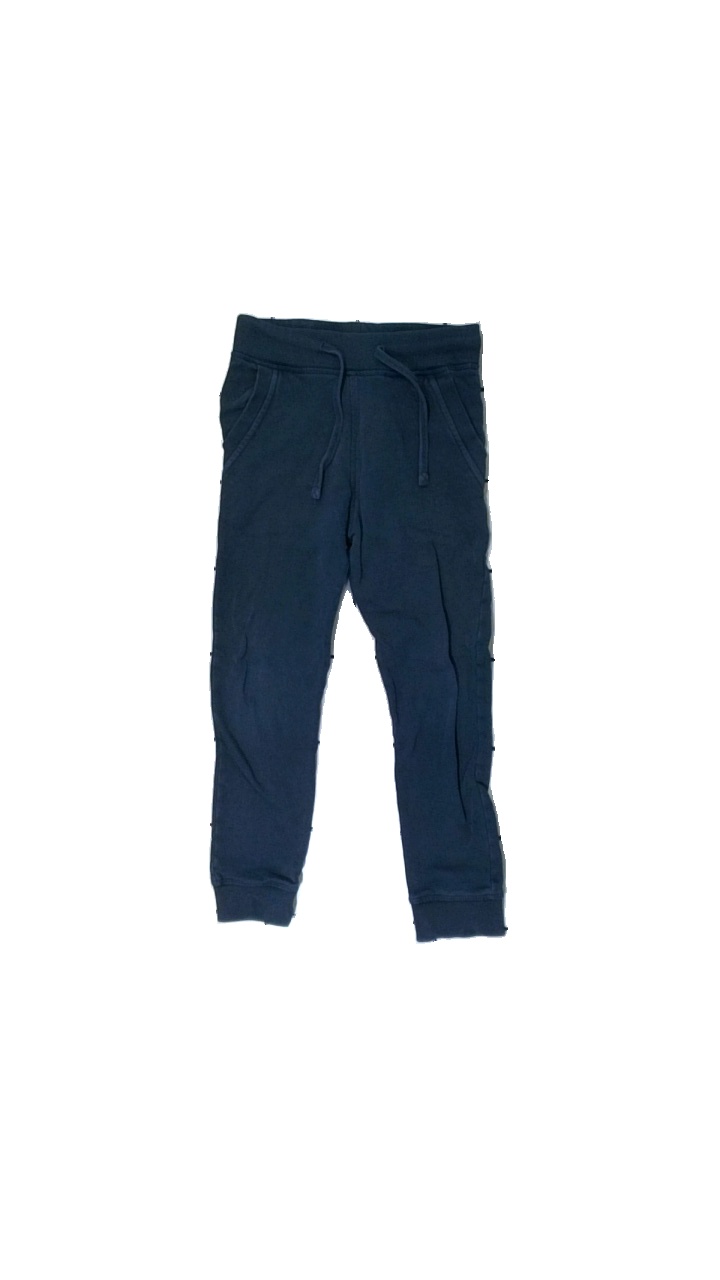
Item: Trousers (Children)
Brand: Friboo
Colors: Blue
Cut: Regular
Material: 100% cotton
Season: All
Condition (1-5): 4
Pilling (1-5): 5
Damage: outwashed
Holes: Minor
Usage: Recycle
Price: <50